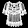
Label: Shirt